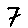
Label: 7